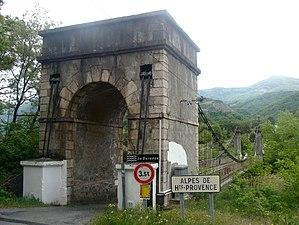
L'ancien pont suspendu de Venterol, vue d'ensemble depuis la rive droite. Noter l'arche massive et les ancrages accolés, dus à l'étroitesse de la rive.
Le pont de Venterol est un pont routier qui franchit la Durance à 15 kilomètres environ en aval de Serre-Ponçon. Il est situé dans le département des Alpes-de-Haute-Provence, mais son extrémité nord, sur la rive droite de la Durance, est à la limite des Hautes-Alpes.
Les ouvrages de longueur totale supérieure à 100 m du département des Alpes-de-Haute-Provence sont classés ci-après par gestionnaires de voies.